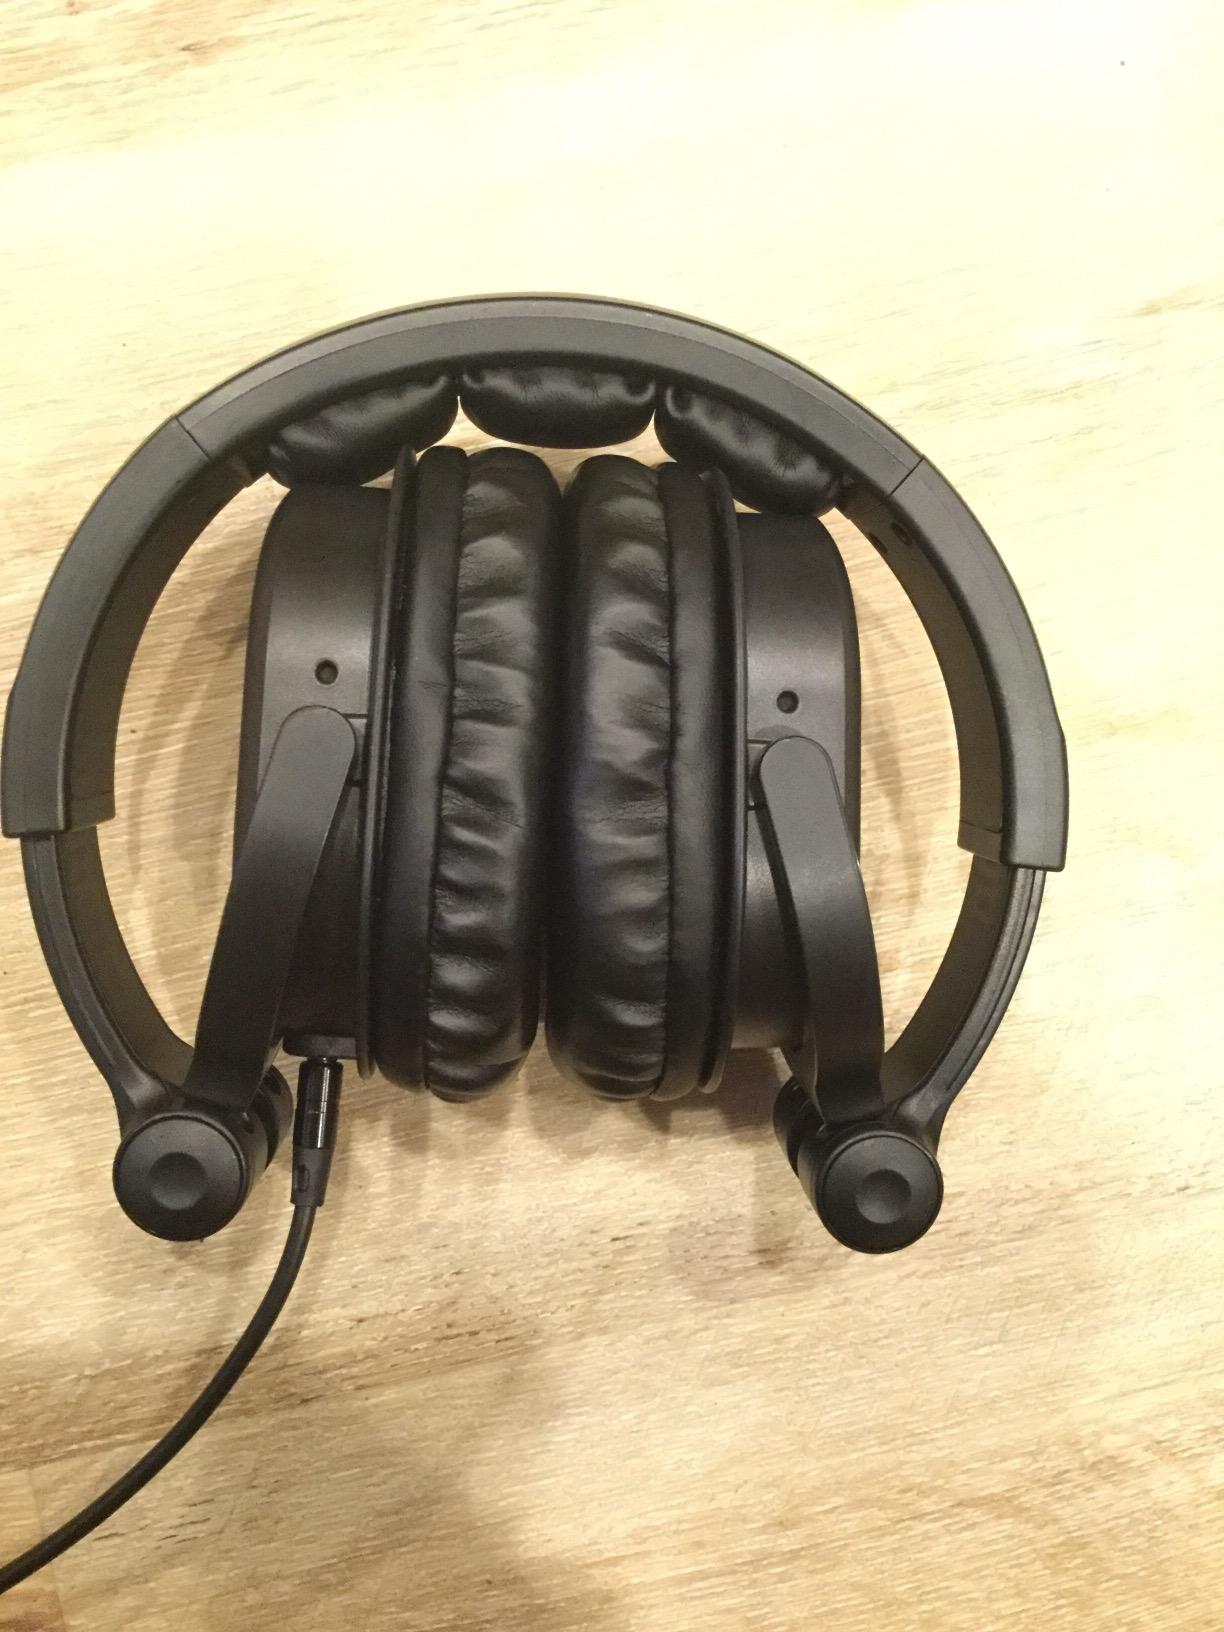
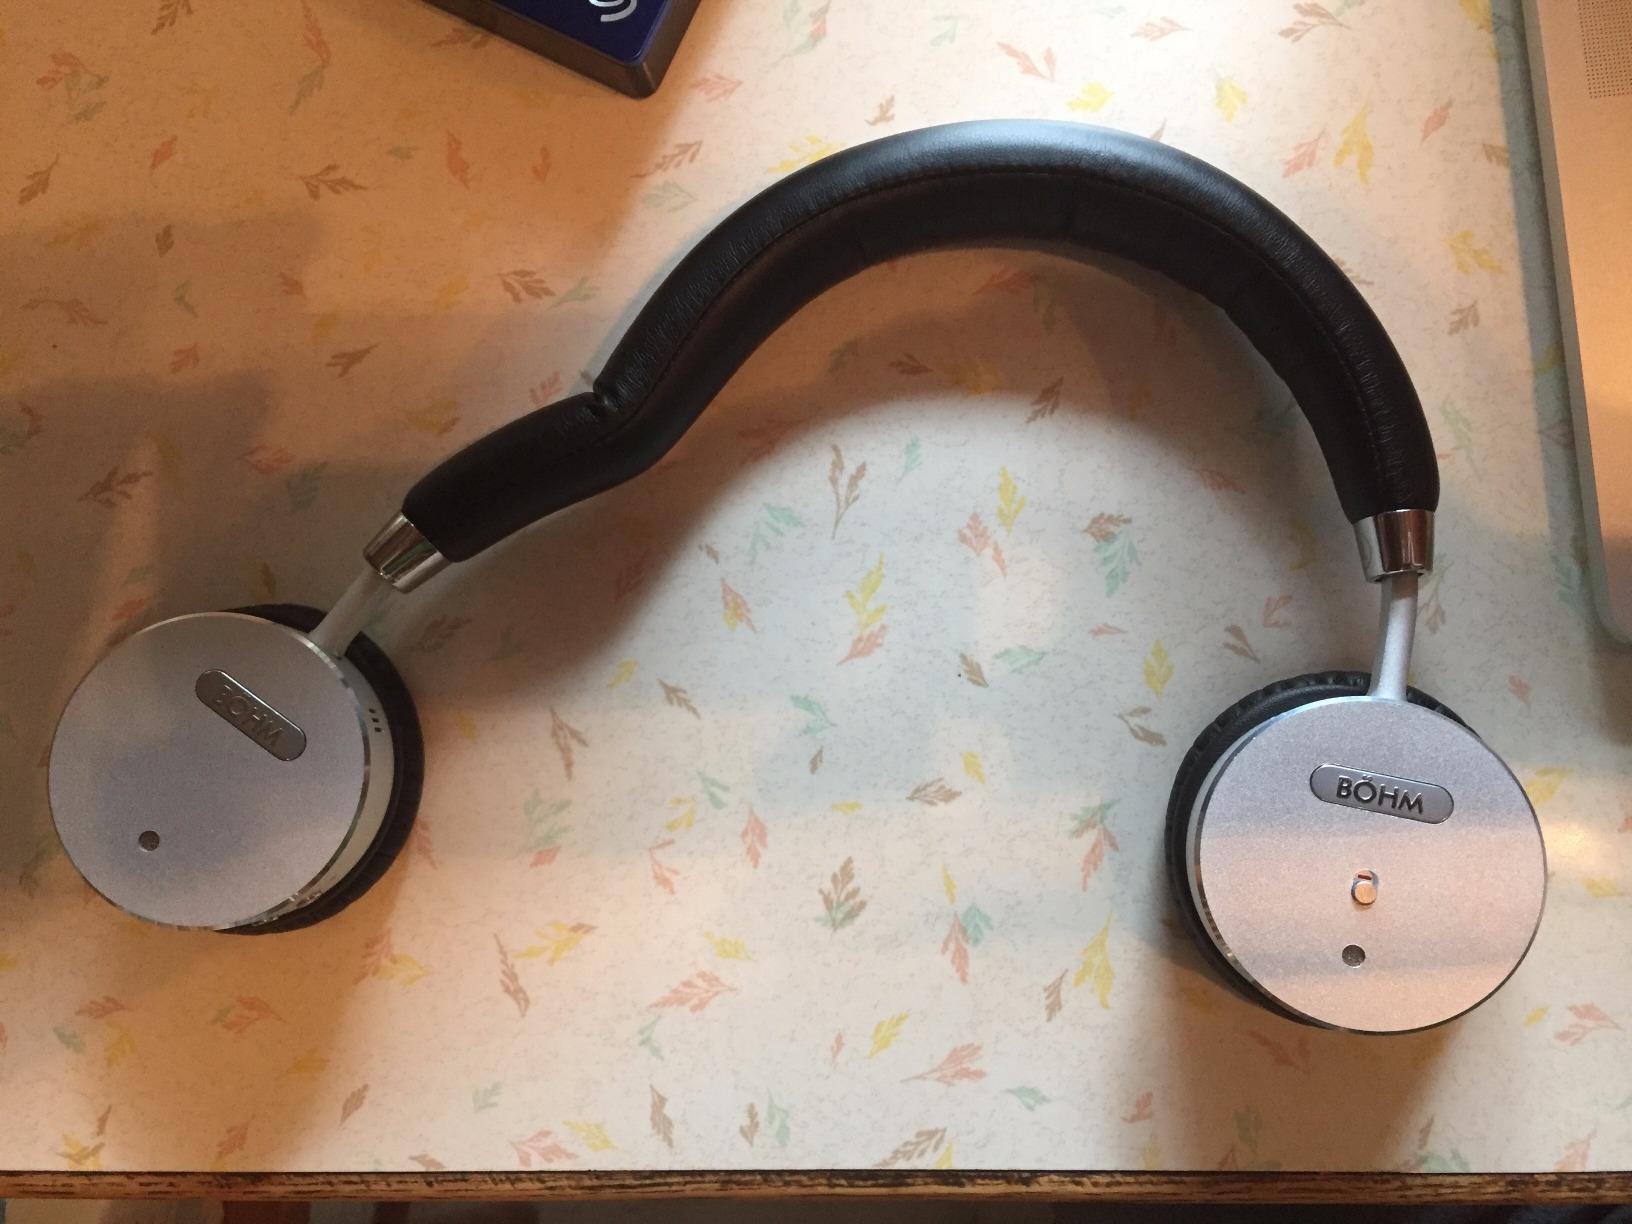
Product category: headphones
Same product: no